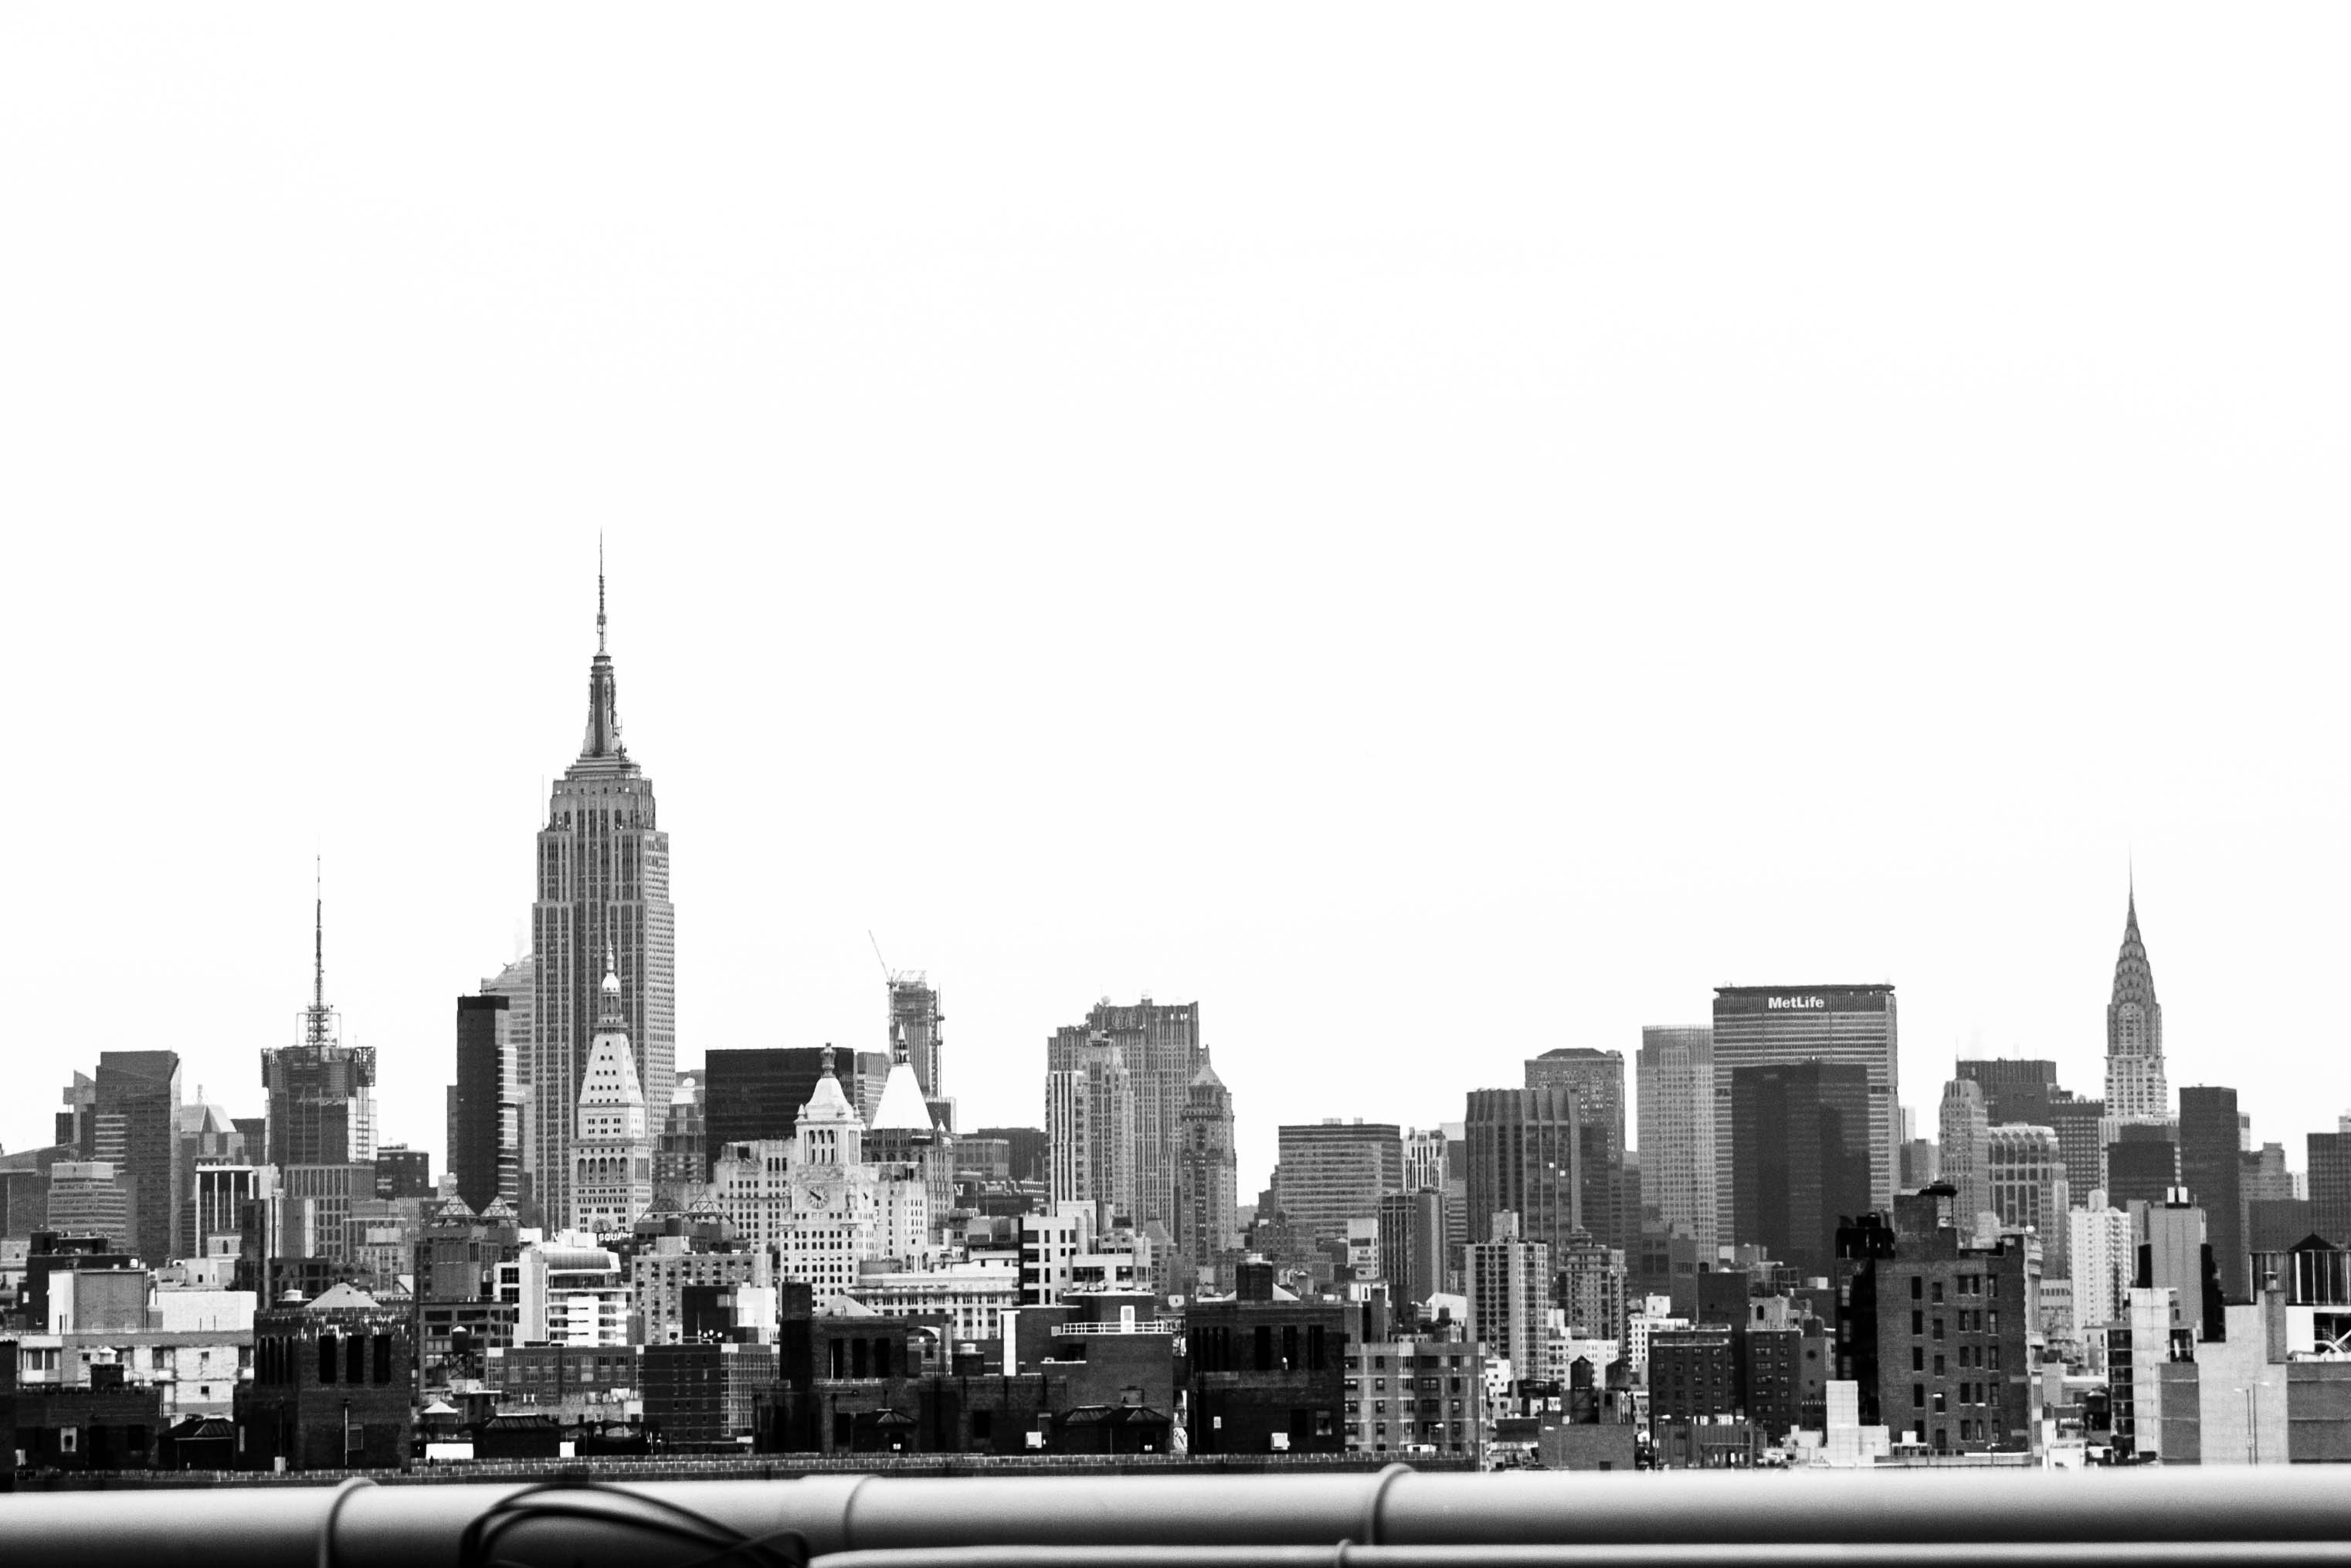
black and white, bridge, skyline, photography, city, skyscraper, manhattan, cityscape, panorama, downtown, brooklyn, monochrome, blackandwhite, newyork, brooklynbridge, ny, metropolis, monochrome photography, geographical feature, human settlement, metropolitan area